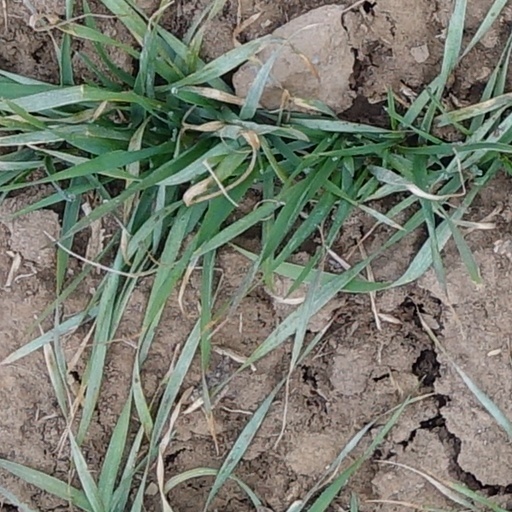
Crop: wheat